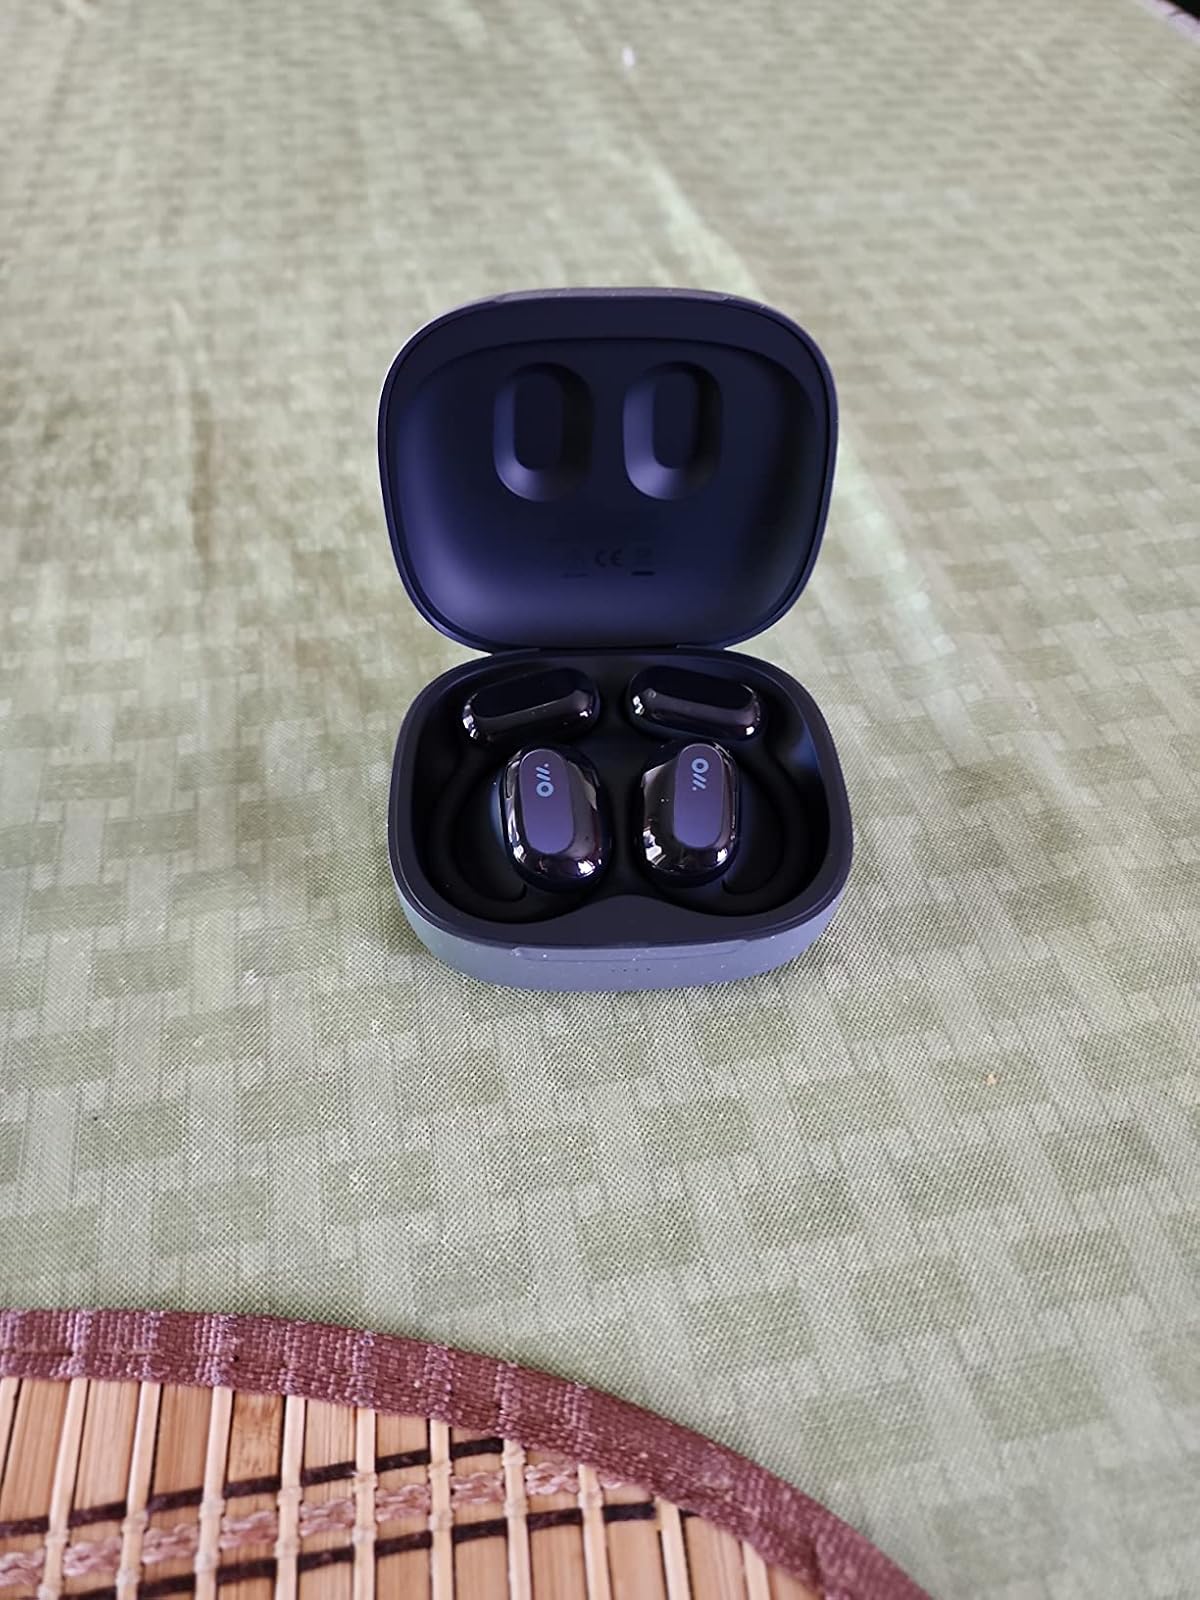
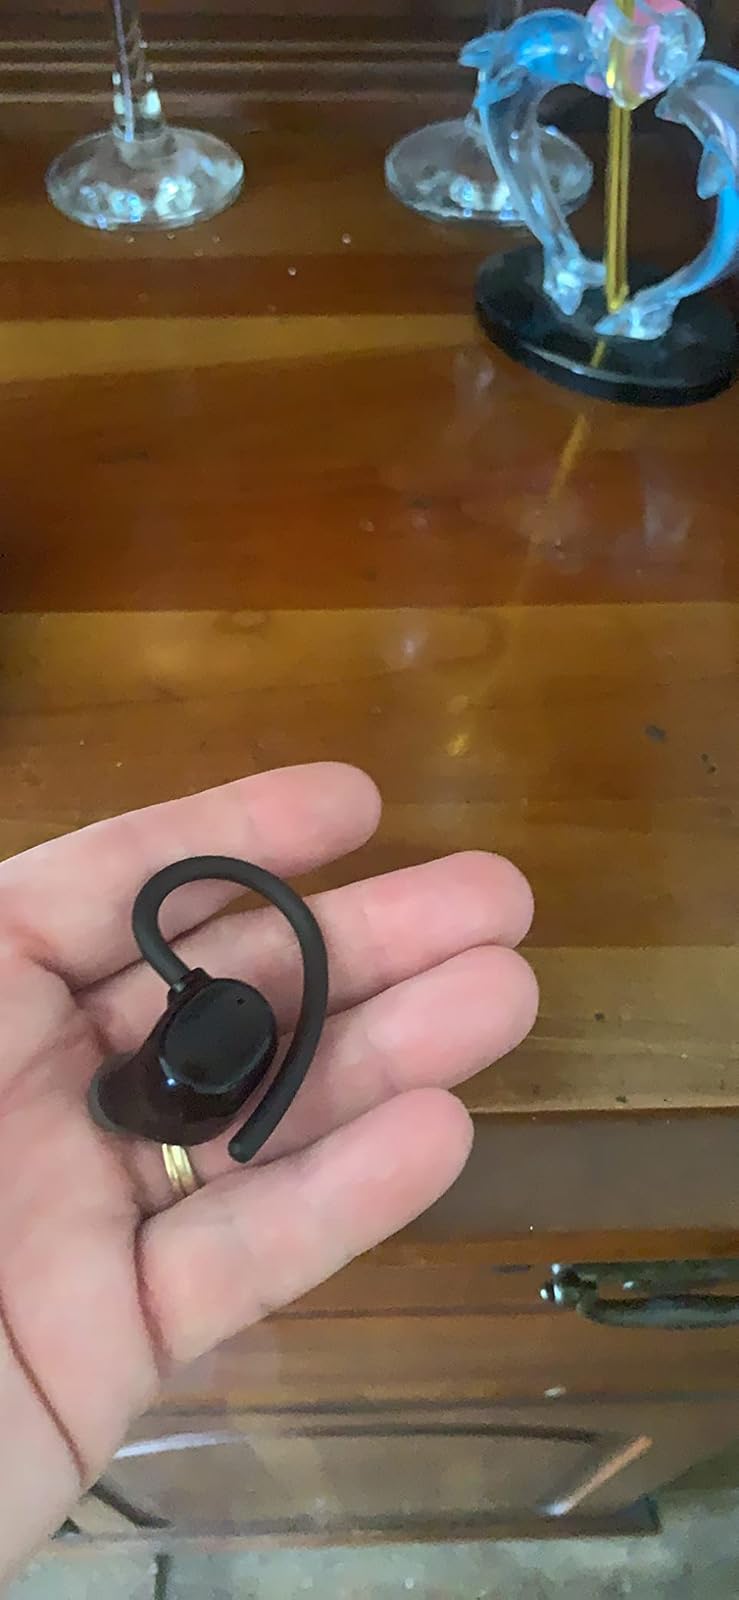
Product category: earbuds
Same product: no